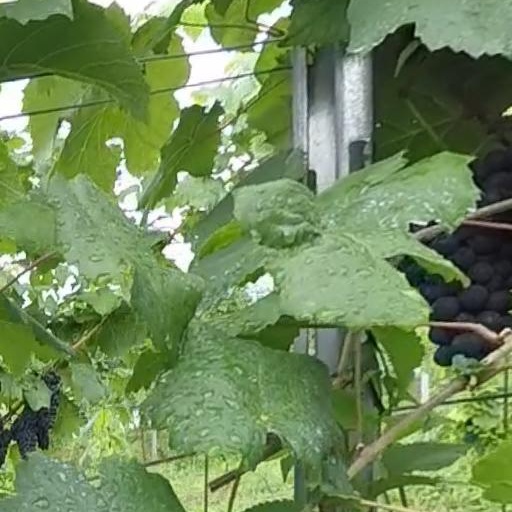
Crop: grape